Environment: real
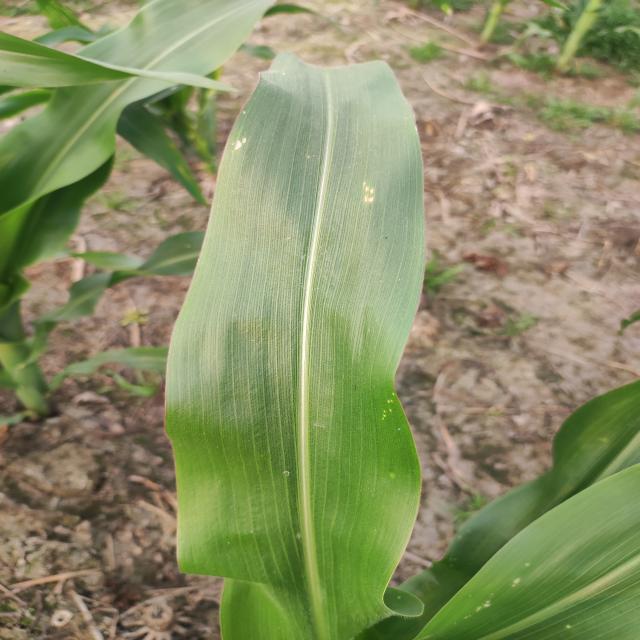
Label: fall_armyworm